Nick DiMartino

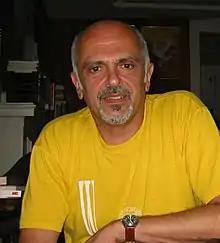
DiMartino in 2005

Nick Joseph DiMartino (born November 11, 1946) is a Seattle-based author, playwright, book reviewer and bookseller. To date he has published 15 novels, 2 non-fiction books and has had over 20 plays in full production. Many of his books feature local characters and settings. His plays are often treatments of classic books.